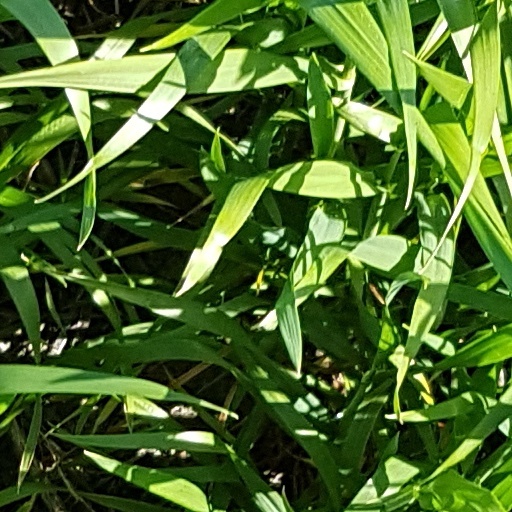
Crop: wheat